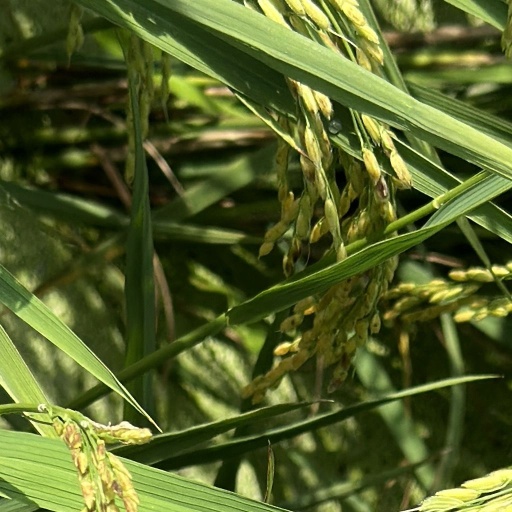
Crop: rice